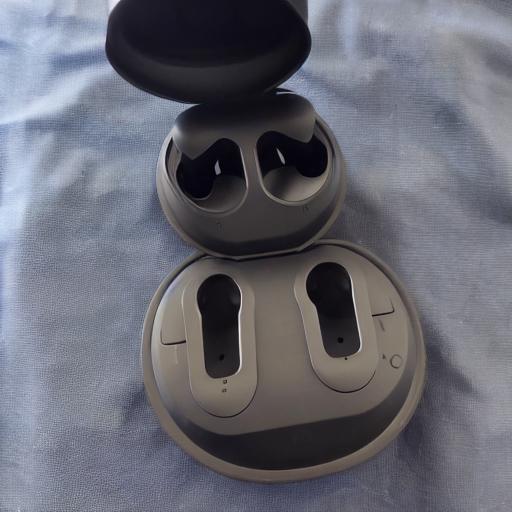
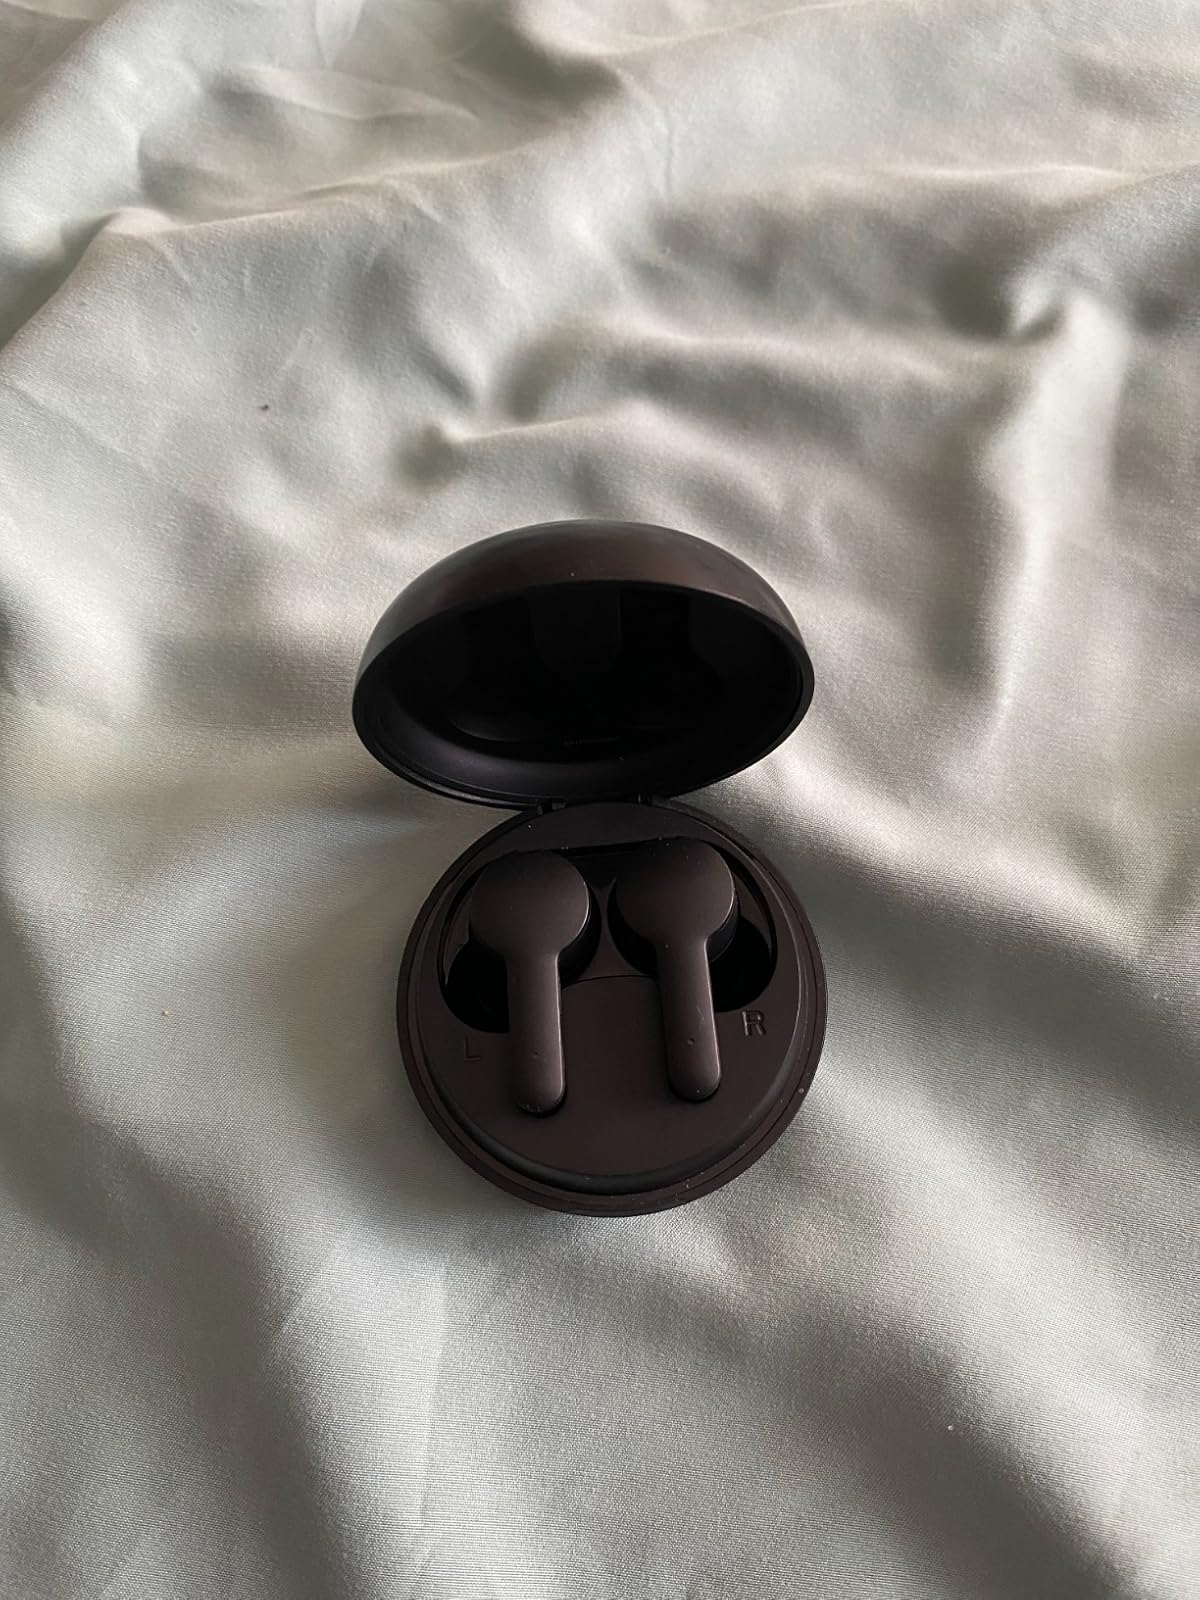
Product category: earbuds
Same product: no